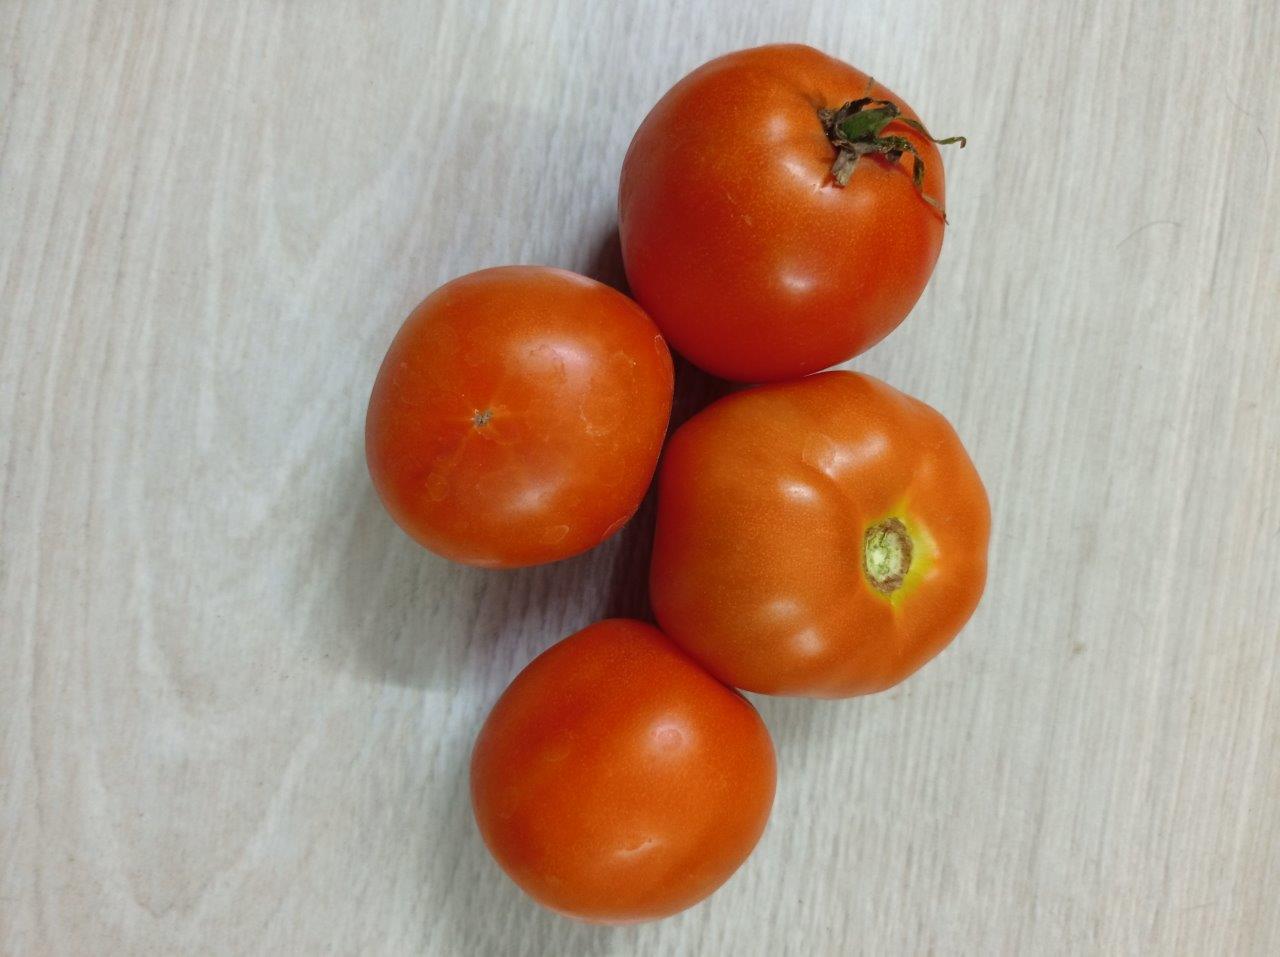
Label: Fresh